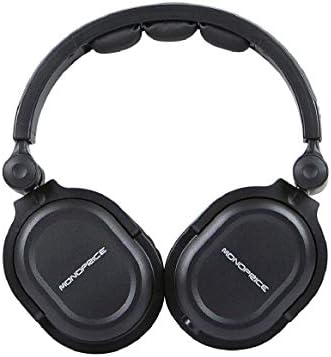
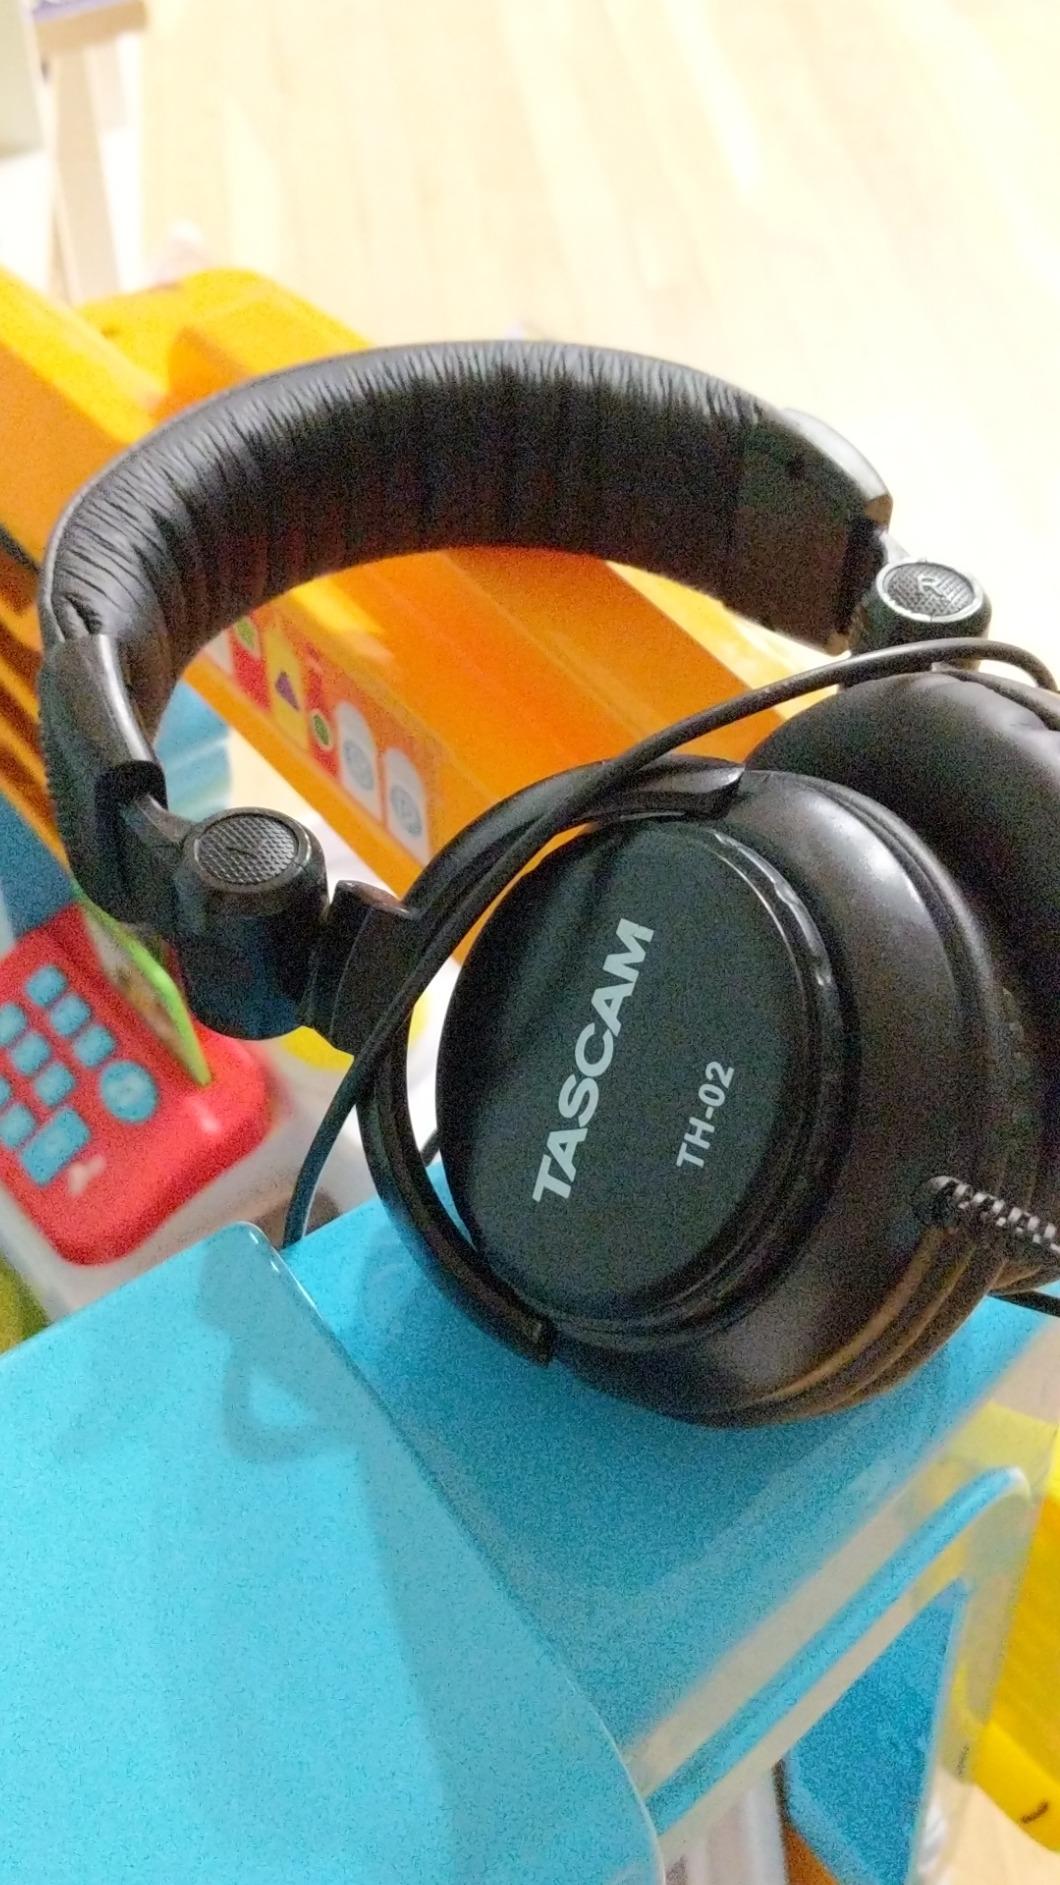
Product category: headphones
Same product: no